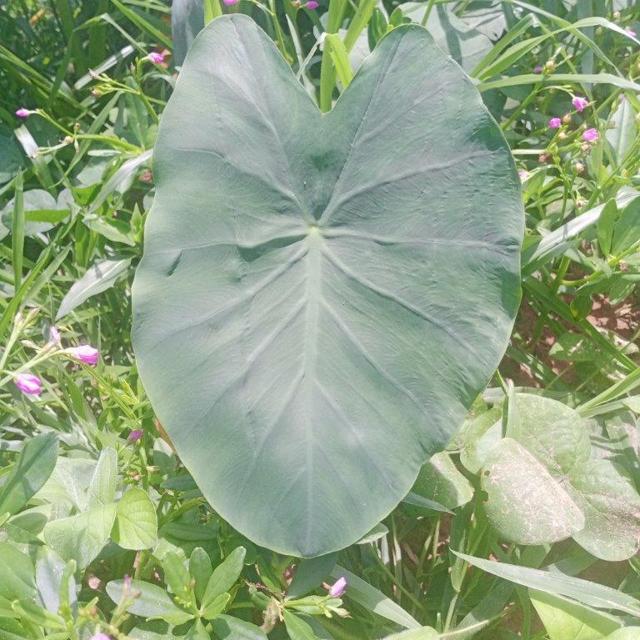
Label: Healthy